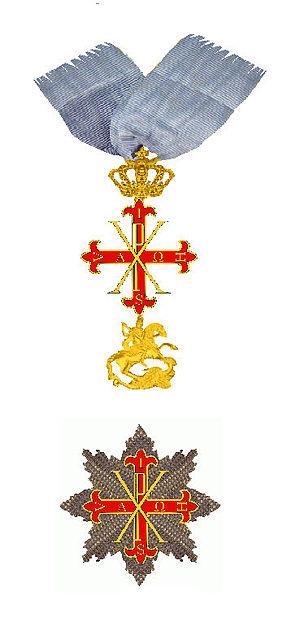
Patricia Janet Scotland, baronne Scotland d'Ashtal, née le 19 août 1955 en Dominique, est une avocate, femme politique et diplomate britannique et dominiquaise. Membre de la Chambre des lords depuis 1997 sous l'étiquette du Parti travailliste, et procureur général pour l'Angleterre et le pays de Galles de 2007 à 2010, elle est nommée secrétaire général du Commonwealth des Nations par les cinquante-trois États membres de cette organisation en novembre 2015, et entre en fonction le 1ᵉʳ avril 2016.